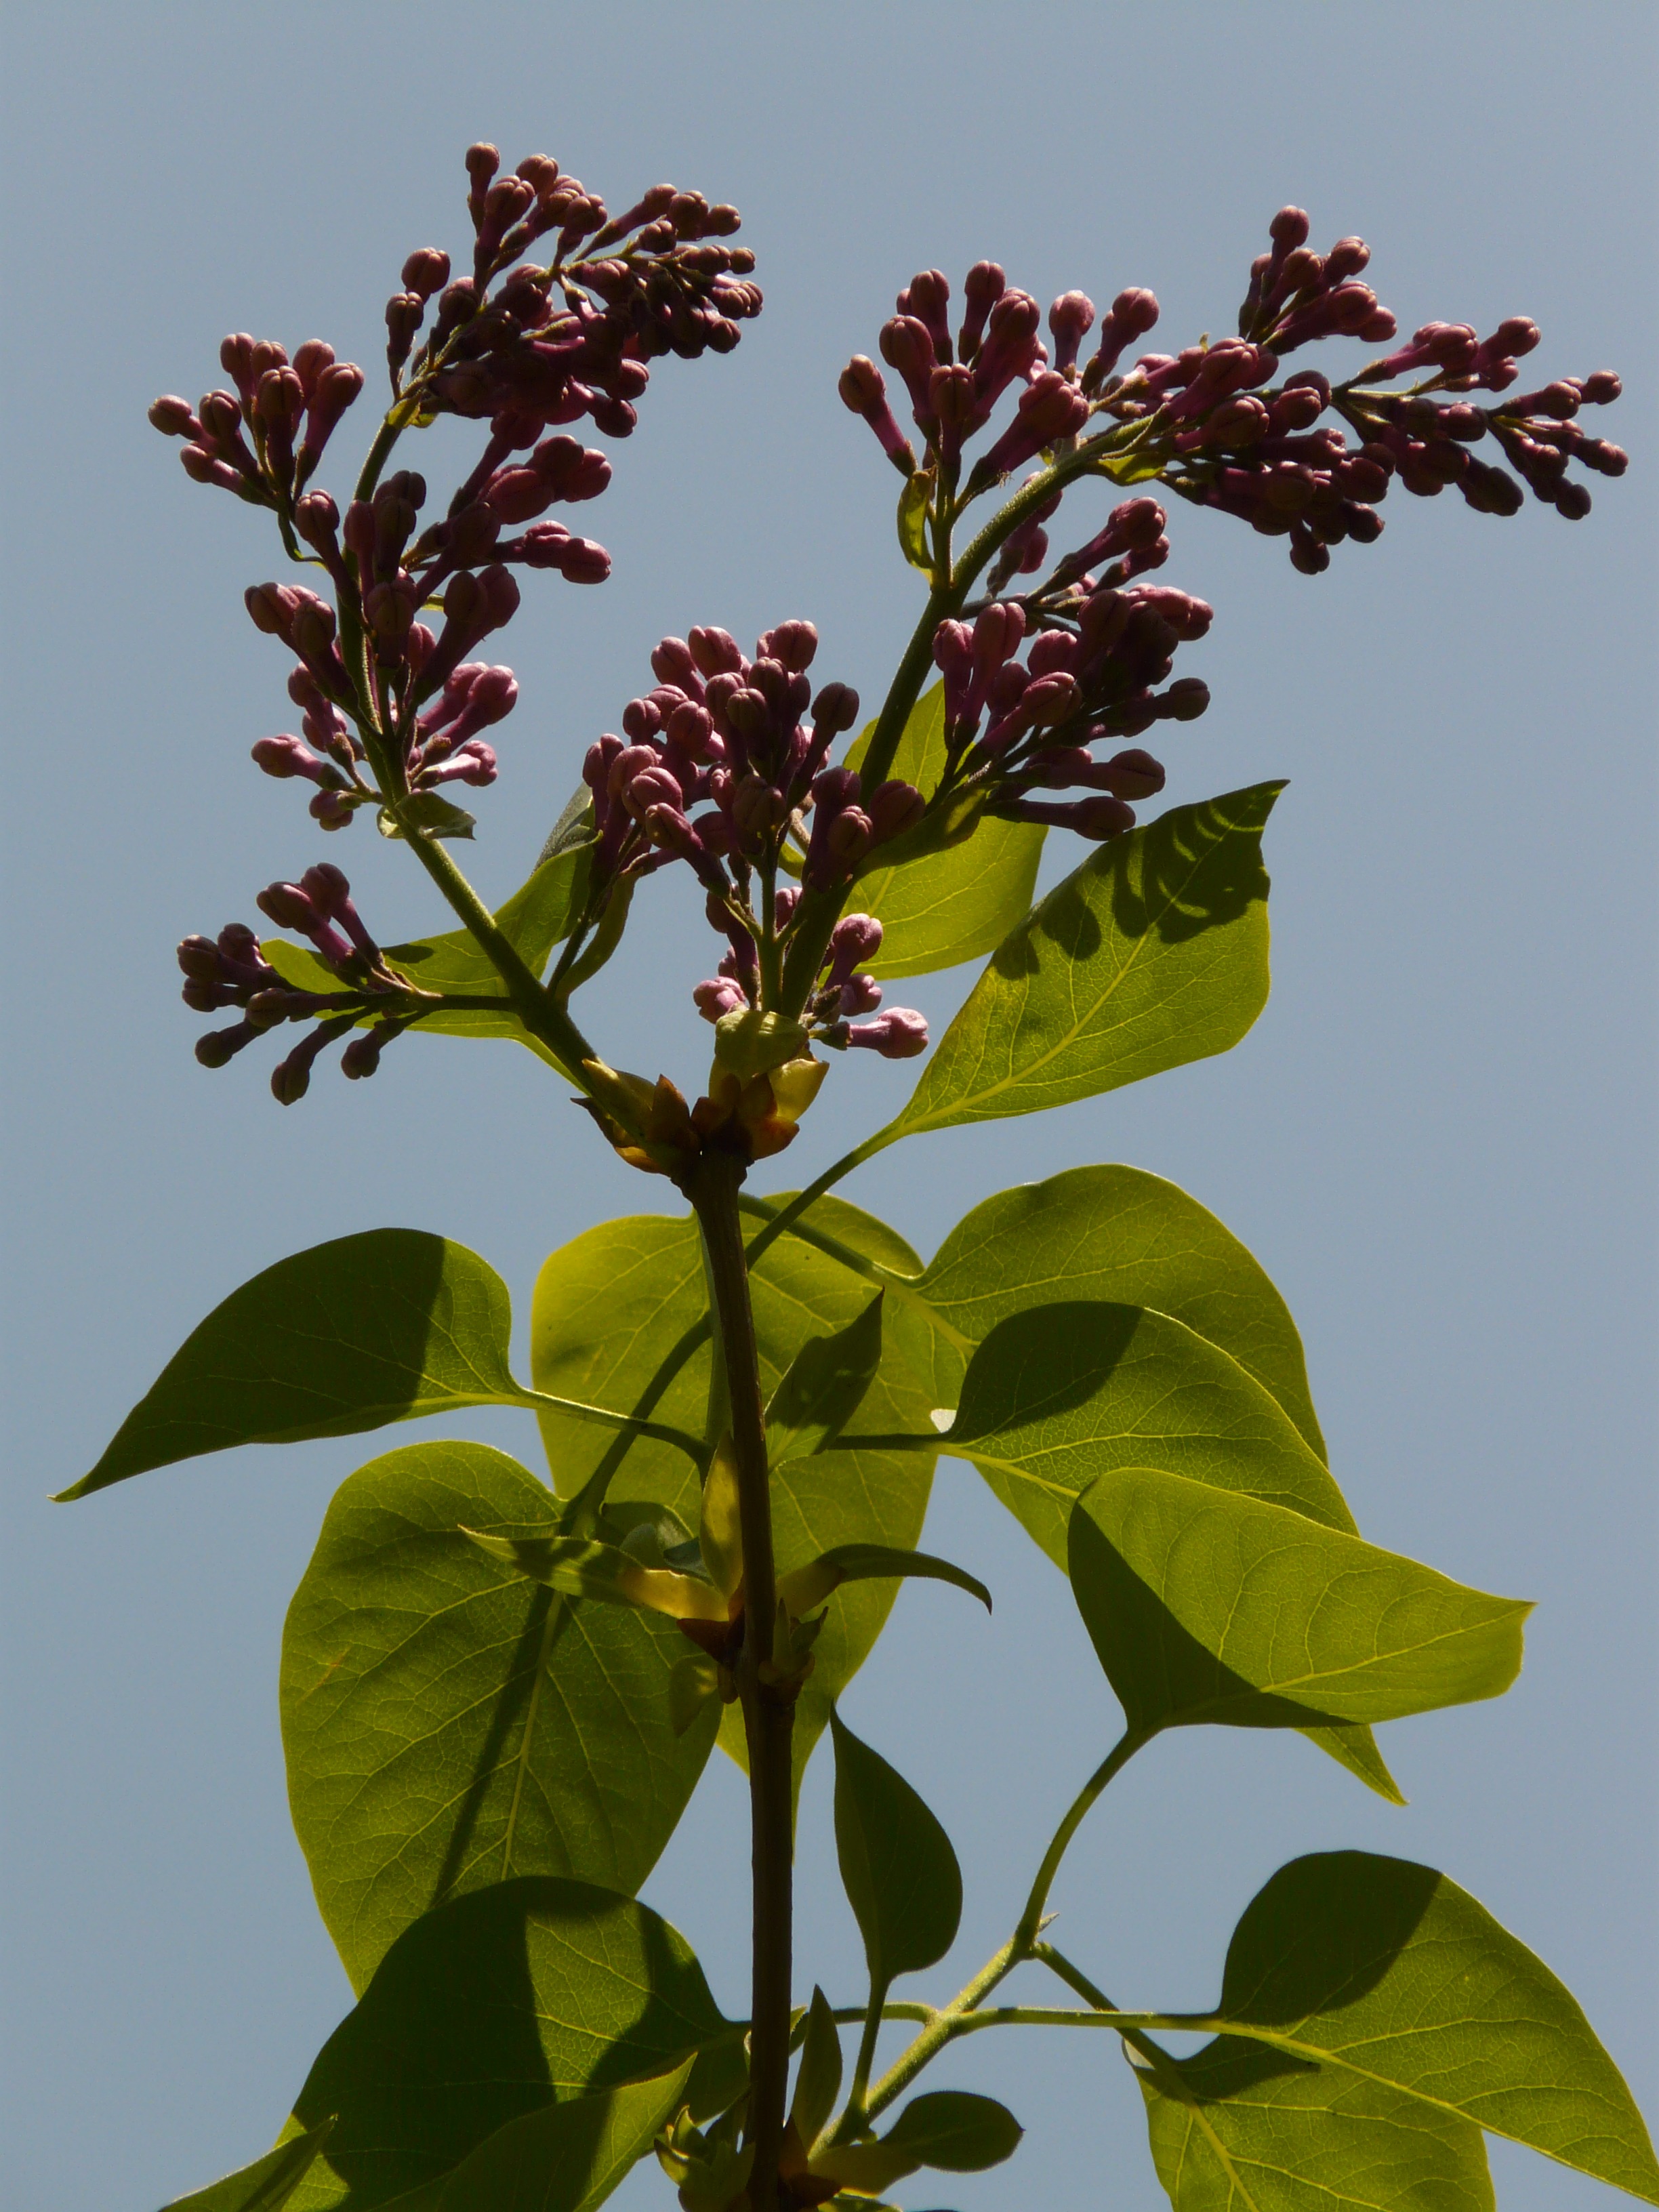
tree, branch, blossom, plant, leaf, flower, bloom, bush, food, produce, botany, flora, shrub, violet, lilac, bud, ornamental shrub, back light, flowering plant, common lilac, woody plant, land plant